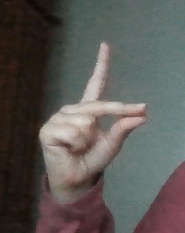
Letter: ta